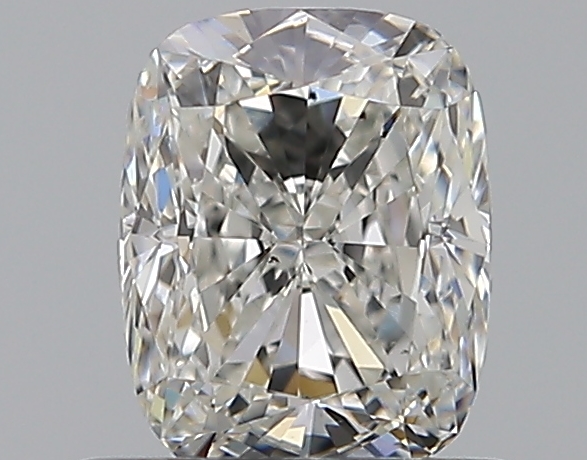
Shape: cushion
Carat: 0.7
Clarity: VS2
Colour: H
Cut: GD
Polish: EX
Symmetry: GD
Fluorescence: N
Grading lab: GIA
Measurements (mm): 5.61 x 4.42 x 3.23